Marie Rose Abousefian

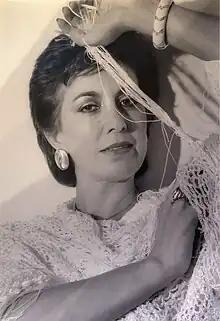

Marie Rose Abousefian is an Armenian actress, writer, researcher, columnist, poet and stage director who has investigated historical literature, poetry and prose, portraying human tragedy and the Armenian genocide. She is also involved in researching the topics of national identity, human rights, women's rights and the rights of the Armenian people.